Sergey Yerkovich

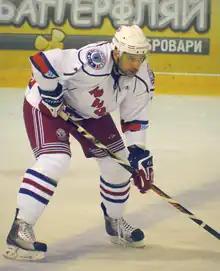
Sergey Yerkovich

Sergey Yerkovich (born 9 March 1974) is a Belarusian ice hockey player. He competed in the men's tournament at the 1998 Winter Olympics.